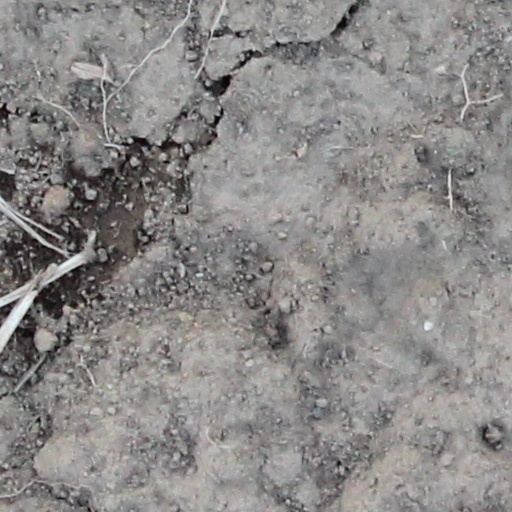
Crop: wheat